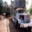
Label: truck